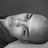
Emotion: neutral